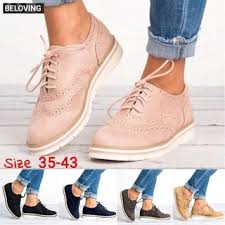
Label: Brogue